The Purity Myth

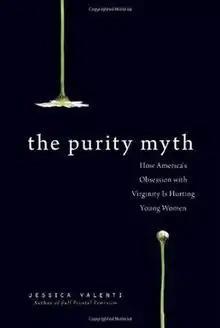

The Purity Myth: How America's Obsession with Virginity Is Hurting Young Women (2009) is a book about virginity by feminist author Jessica Valenti. The book was first released onto hardback on March 24, 2009, through Seal Press. Valenti argues that there is a prevalent false notion promoted within the United States that a woman's worth is predicated upon whether or not she is sexually active, implying that the loss of virginity can negatively affect her. A DVD tie-in titled "The Purity Myth: The Virginity Movement's War Against Women" was released in 2011.